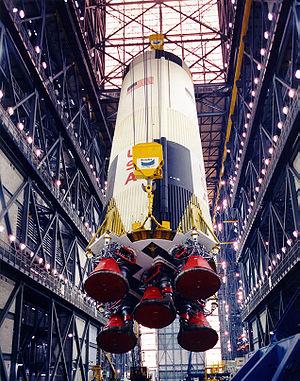
Le S-IC était le premier étage du lanceur Saturn V, destiné à envoyer des hommes sur la surface de la Lune. Il a été construit par la compagnie Boeing.